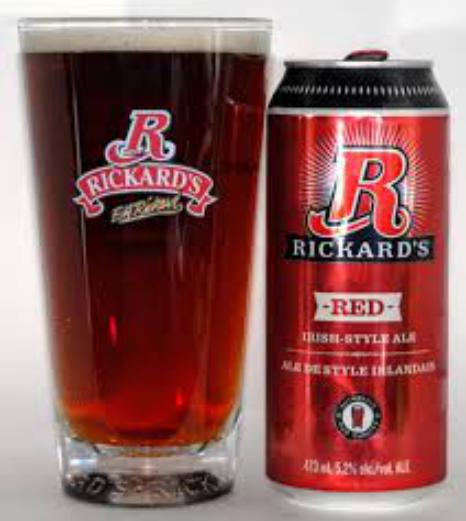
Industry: Food